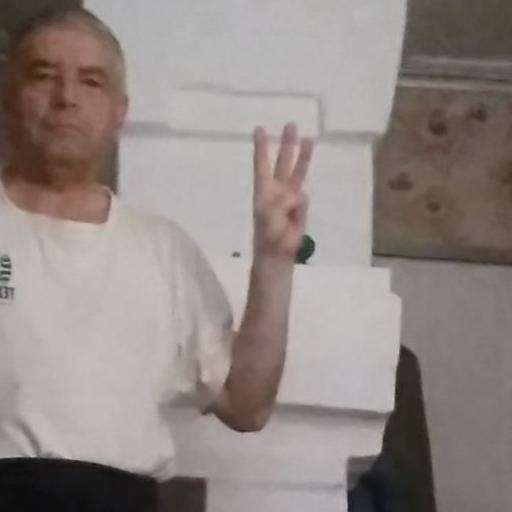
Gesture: three